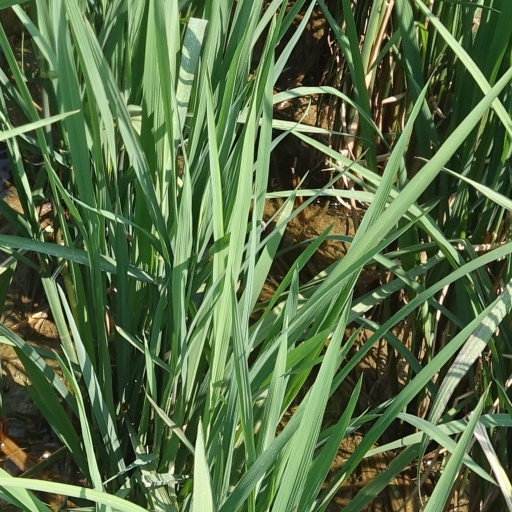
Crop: rice